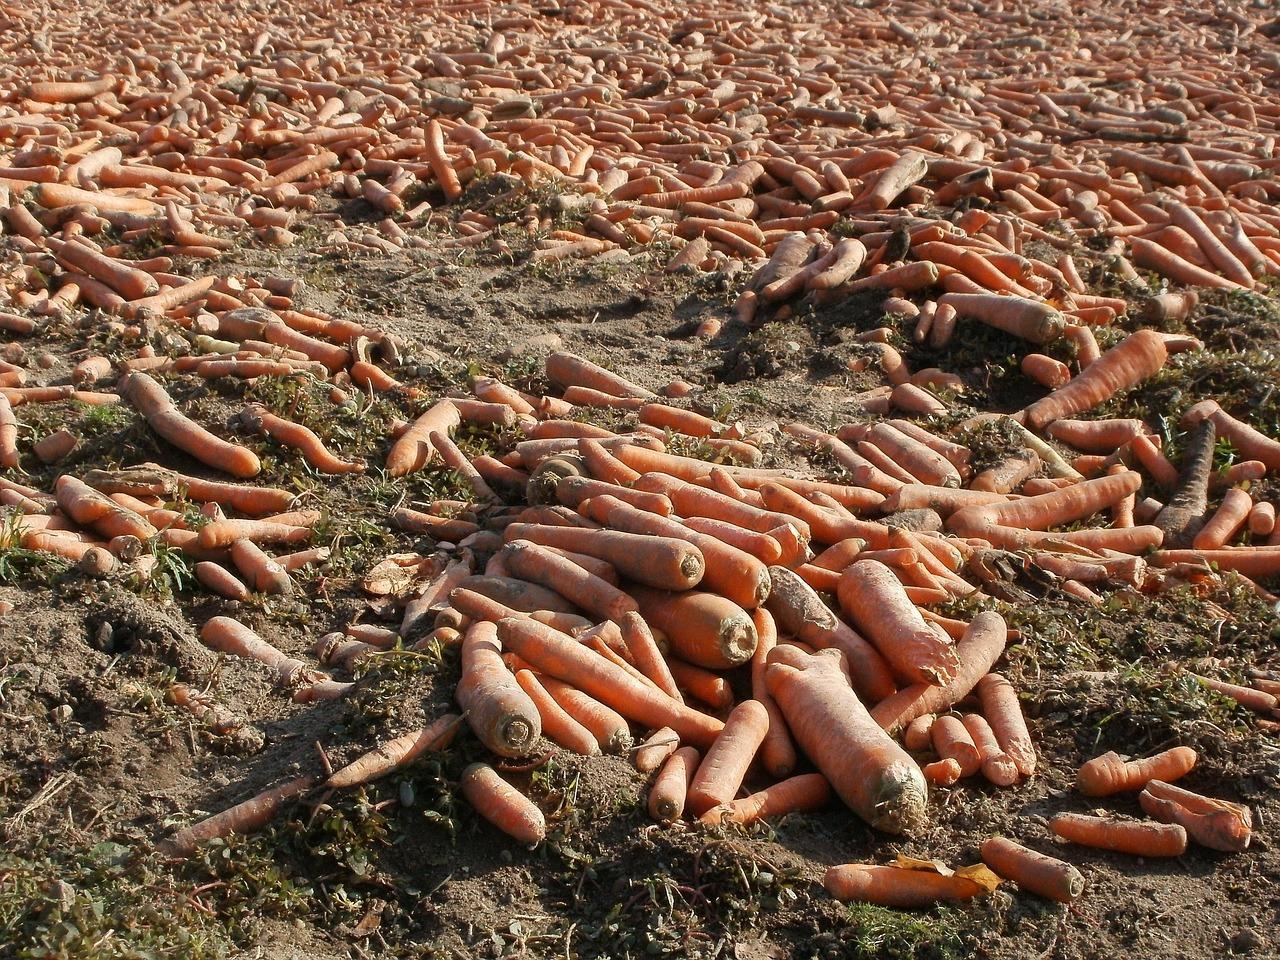
Zoezi la uvunaji mazao ya kibiashara ya karoti, likiwa limefanikishwa katika shamba hili. Karoti hizo zikiwa zimekusanywa sehemu moja, tayari kwa ajili ya kupelekwa katika eneo la uandaaji na kisha kufungashwa vizuri ili liweze kupelekwa sokoni.